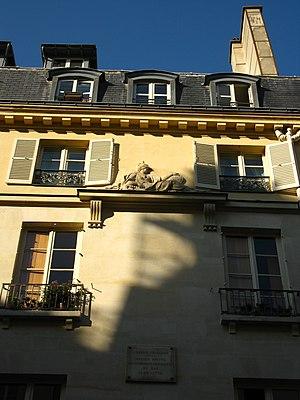
Façade de l'hôtel des Comédiens ordinaires du roi, 14 rue de l'Ancienne-Comédie, Paris This building is inscrit au titre des Monuments Historiques. It is indexed in the Base Mérimée, a database of architectural heritage maintained by the French Ministry of Culture,
Cet article recense les monuments historiques du 6ᵉ arrondissement de Paris, en France.